Ehresmann connection

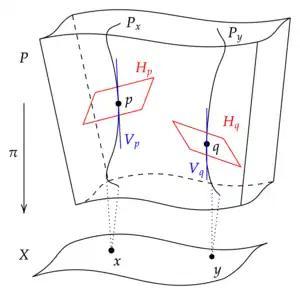
An Ehresmann connection is a choice of horizontal subspace formula_12 for every formula_13, where formula_14 is some fiber bundle, typically a principal bundle.

be the vertical bundle consisting of the vectors "tangent to the fibers" of "E", i.e. the fiber of "V" at formula_17 is formula_18. This subbundle of formula_11 is canonically defined even when there is no canonical subspace tangent to the base space "M". (Of course, this asymmetry comes from the very definition of a fiber bundle, which "only has one projection" formula_15 while a product formula_21 would have two.)